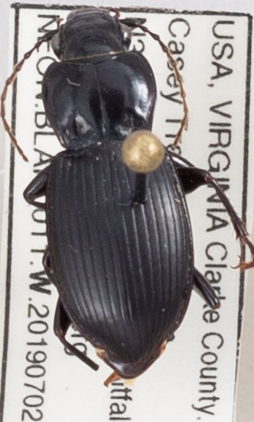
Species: Cyclotrachelus sigillatus
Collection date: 2019-07-02
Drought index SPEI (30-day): -0.078
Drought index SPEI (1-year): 2.09
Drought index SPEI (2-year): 2.09